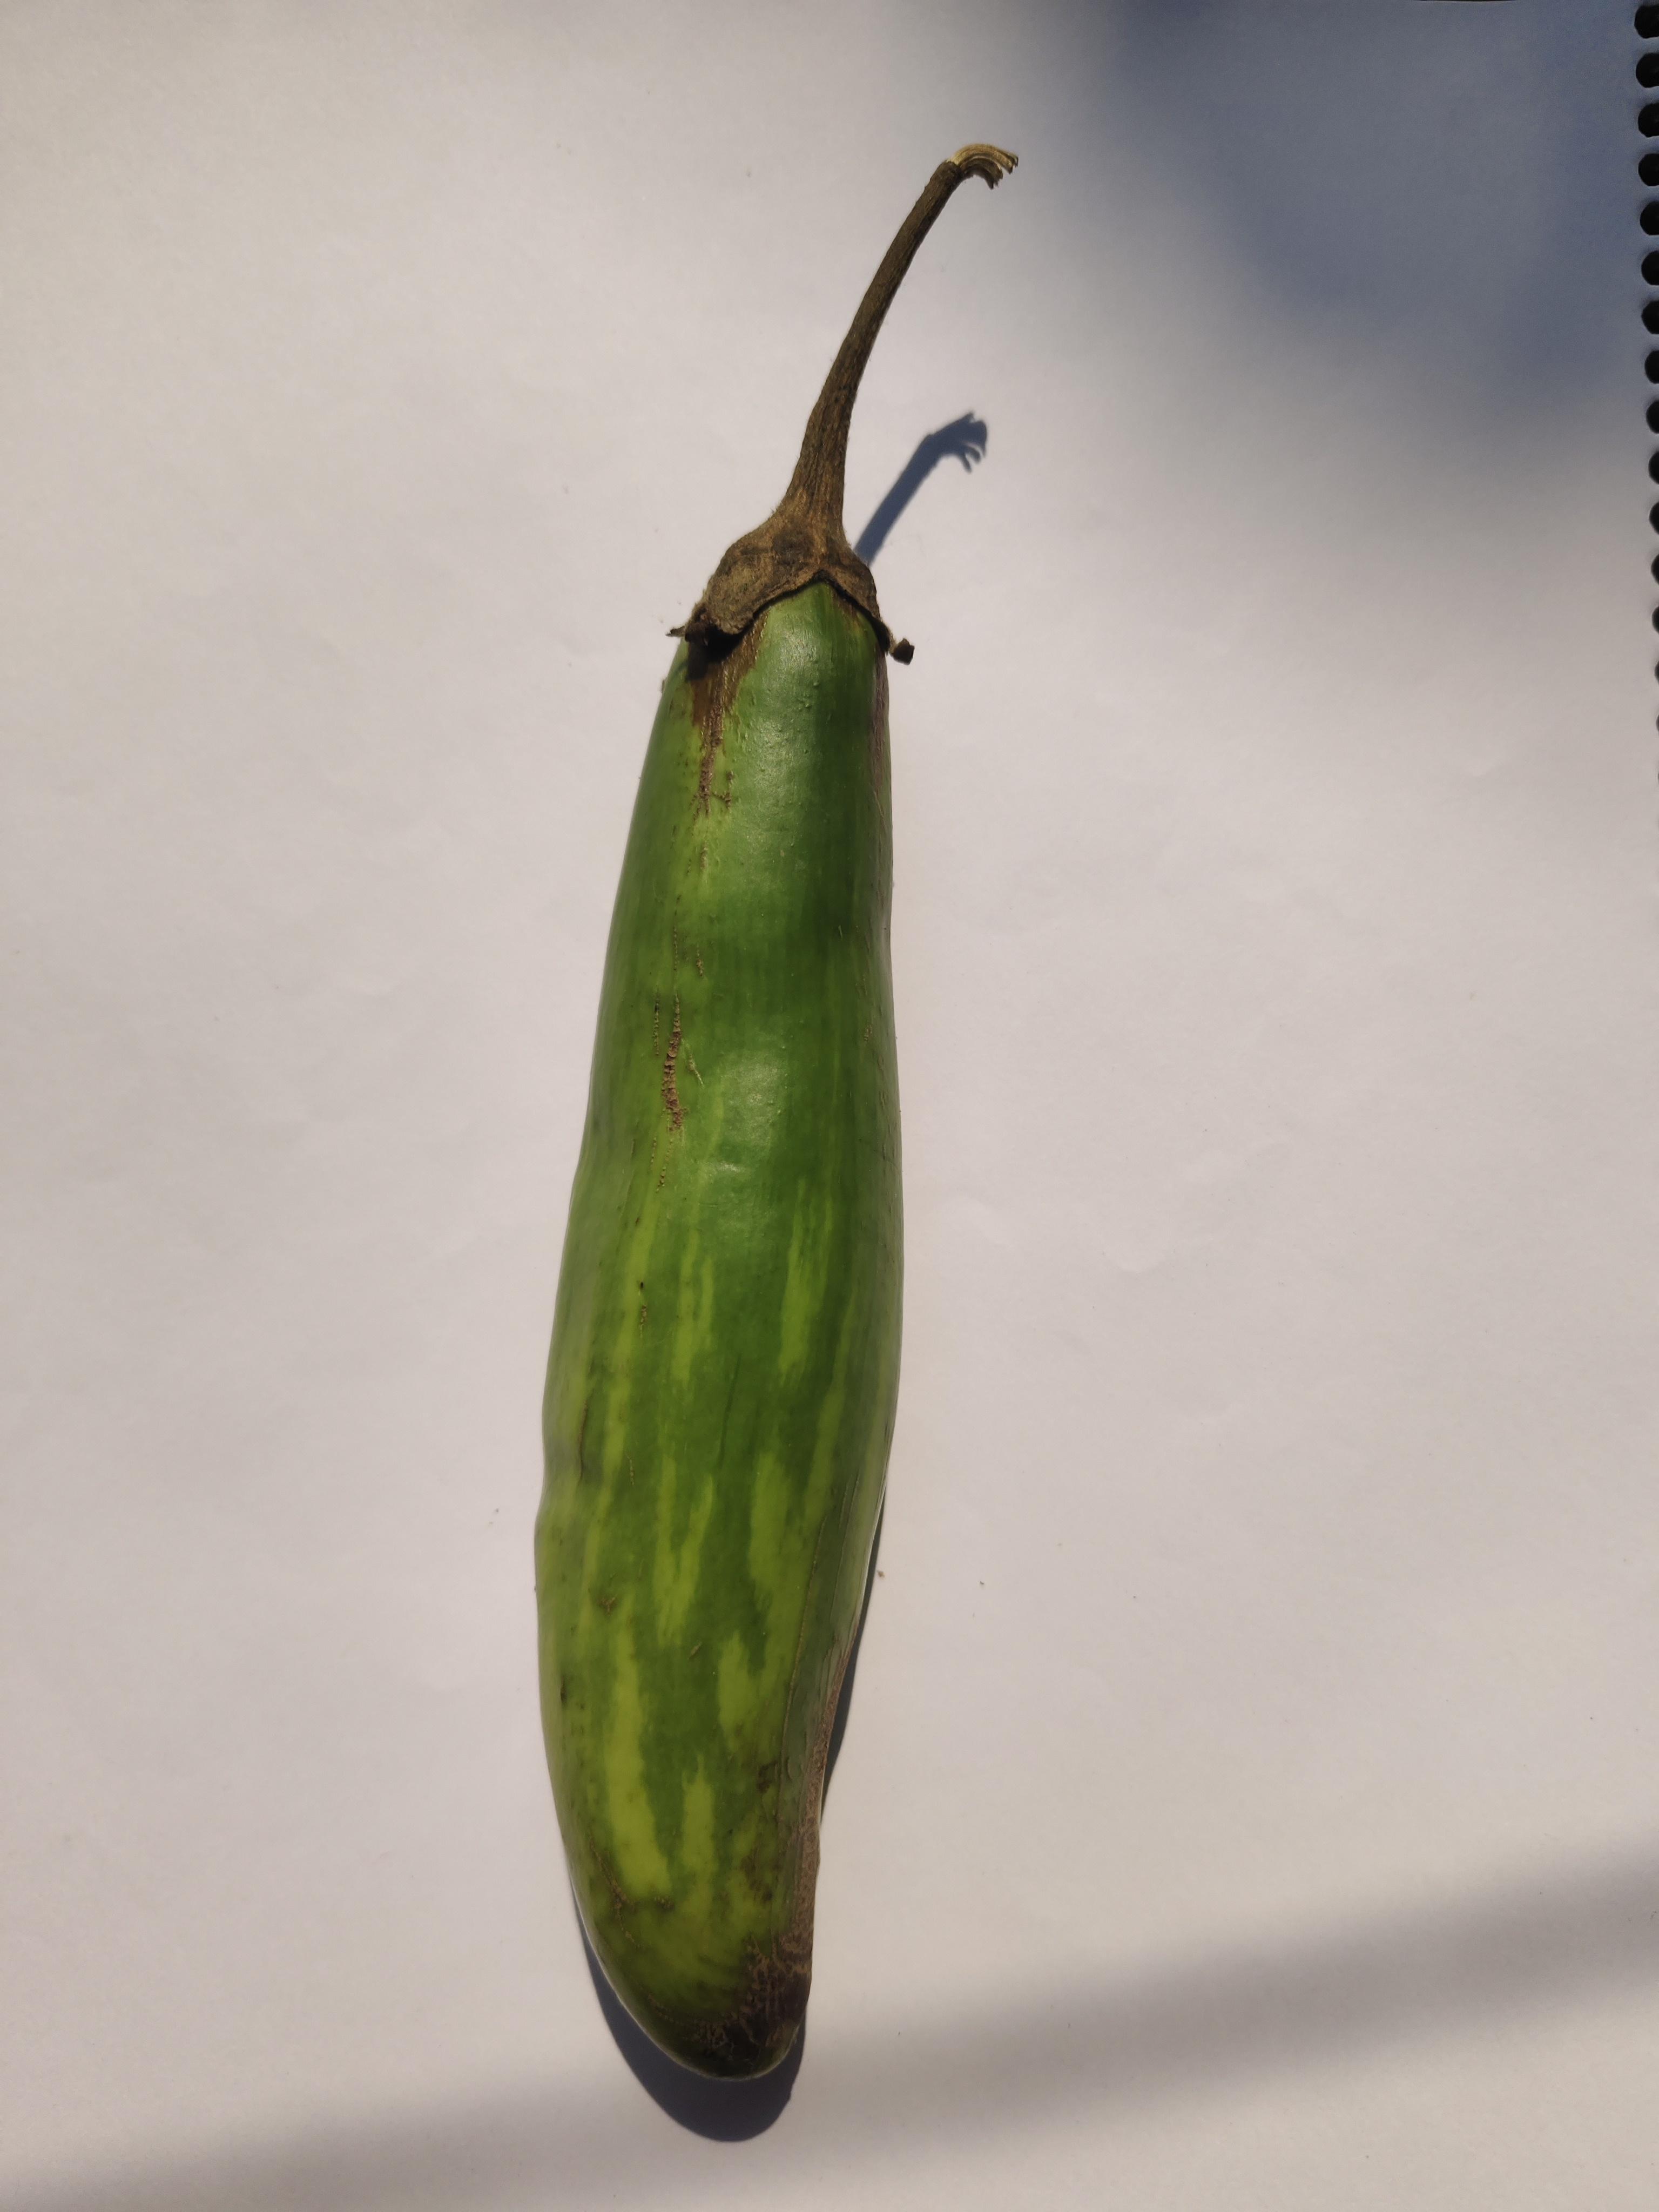
Label: Brinjal